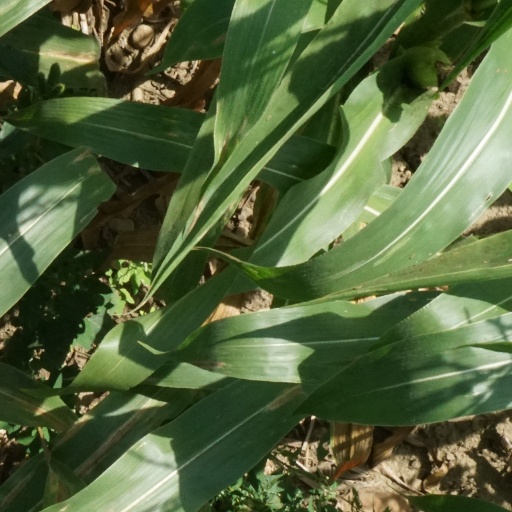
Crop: maize; corn